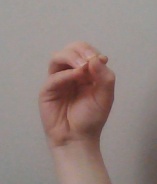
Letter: ha